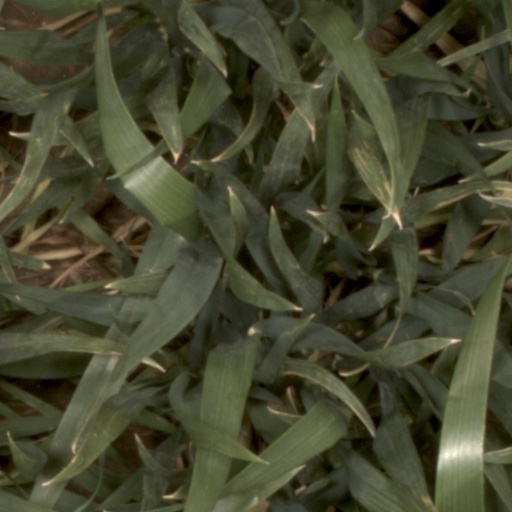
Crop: wheat